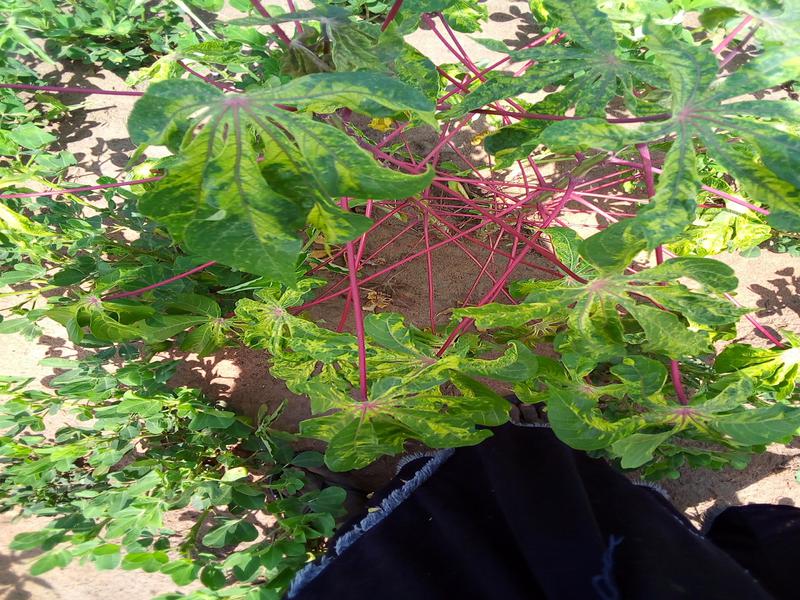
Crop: cassava
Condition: mosaic_disease